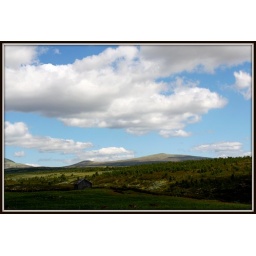
Taken on a car trip over the Venabygdsfjelelt mountain area in Oppland county, Norway